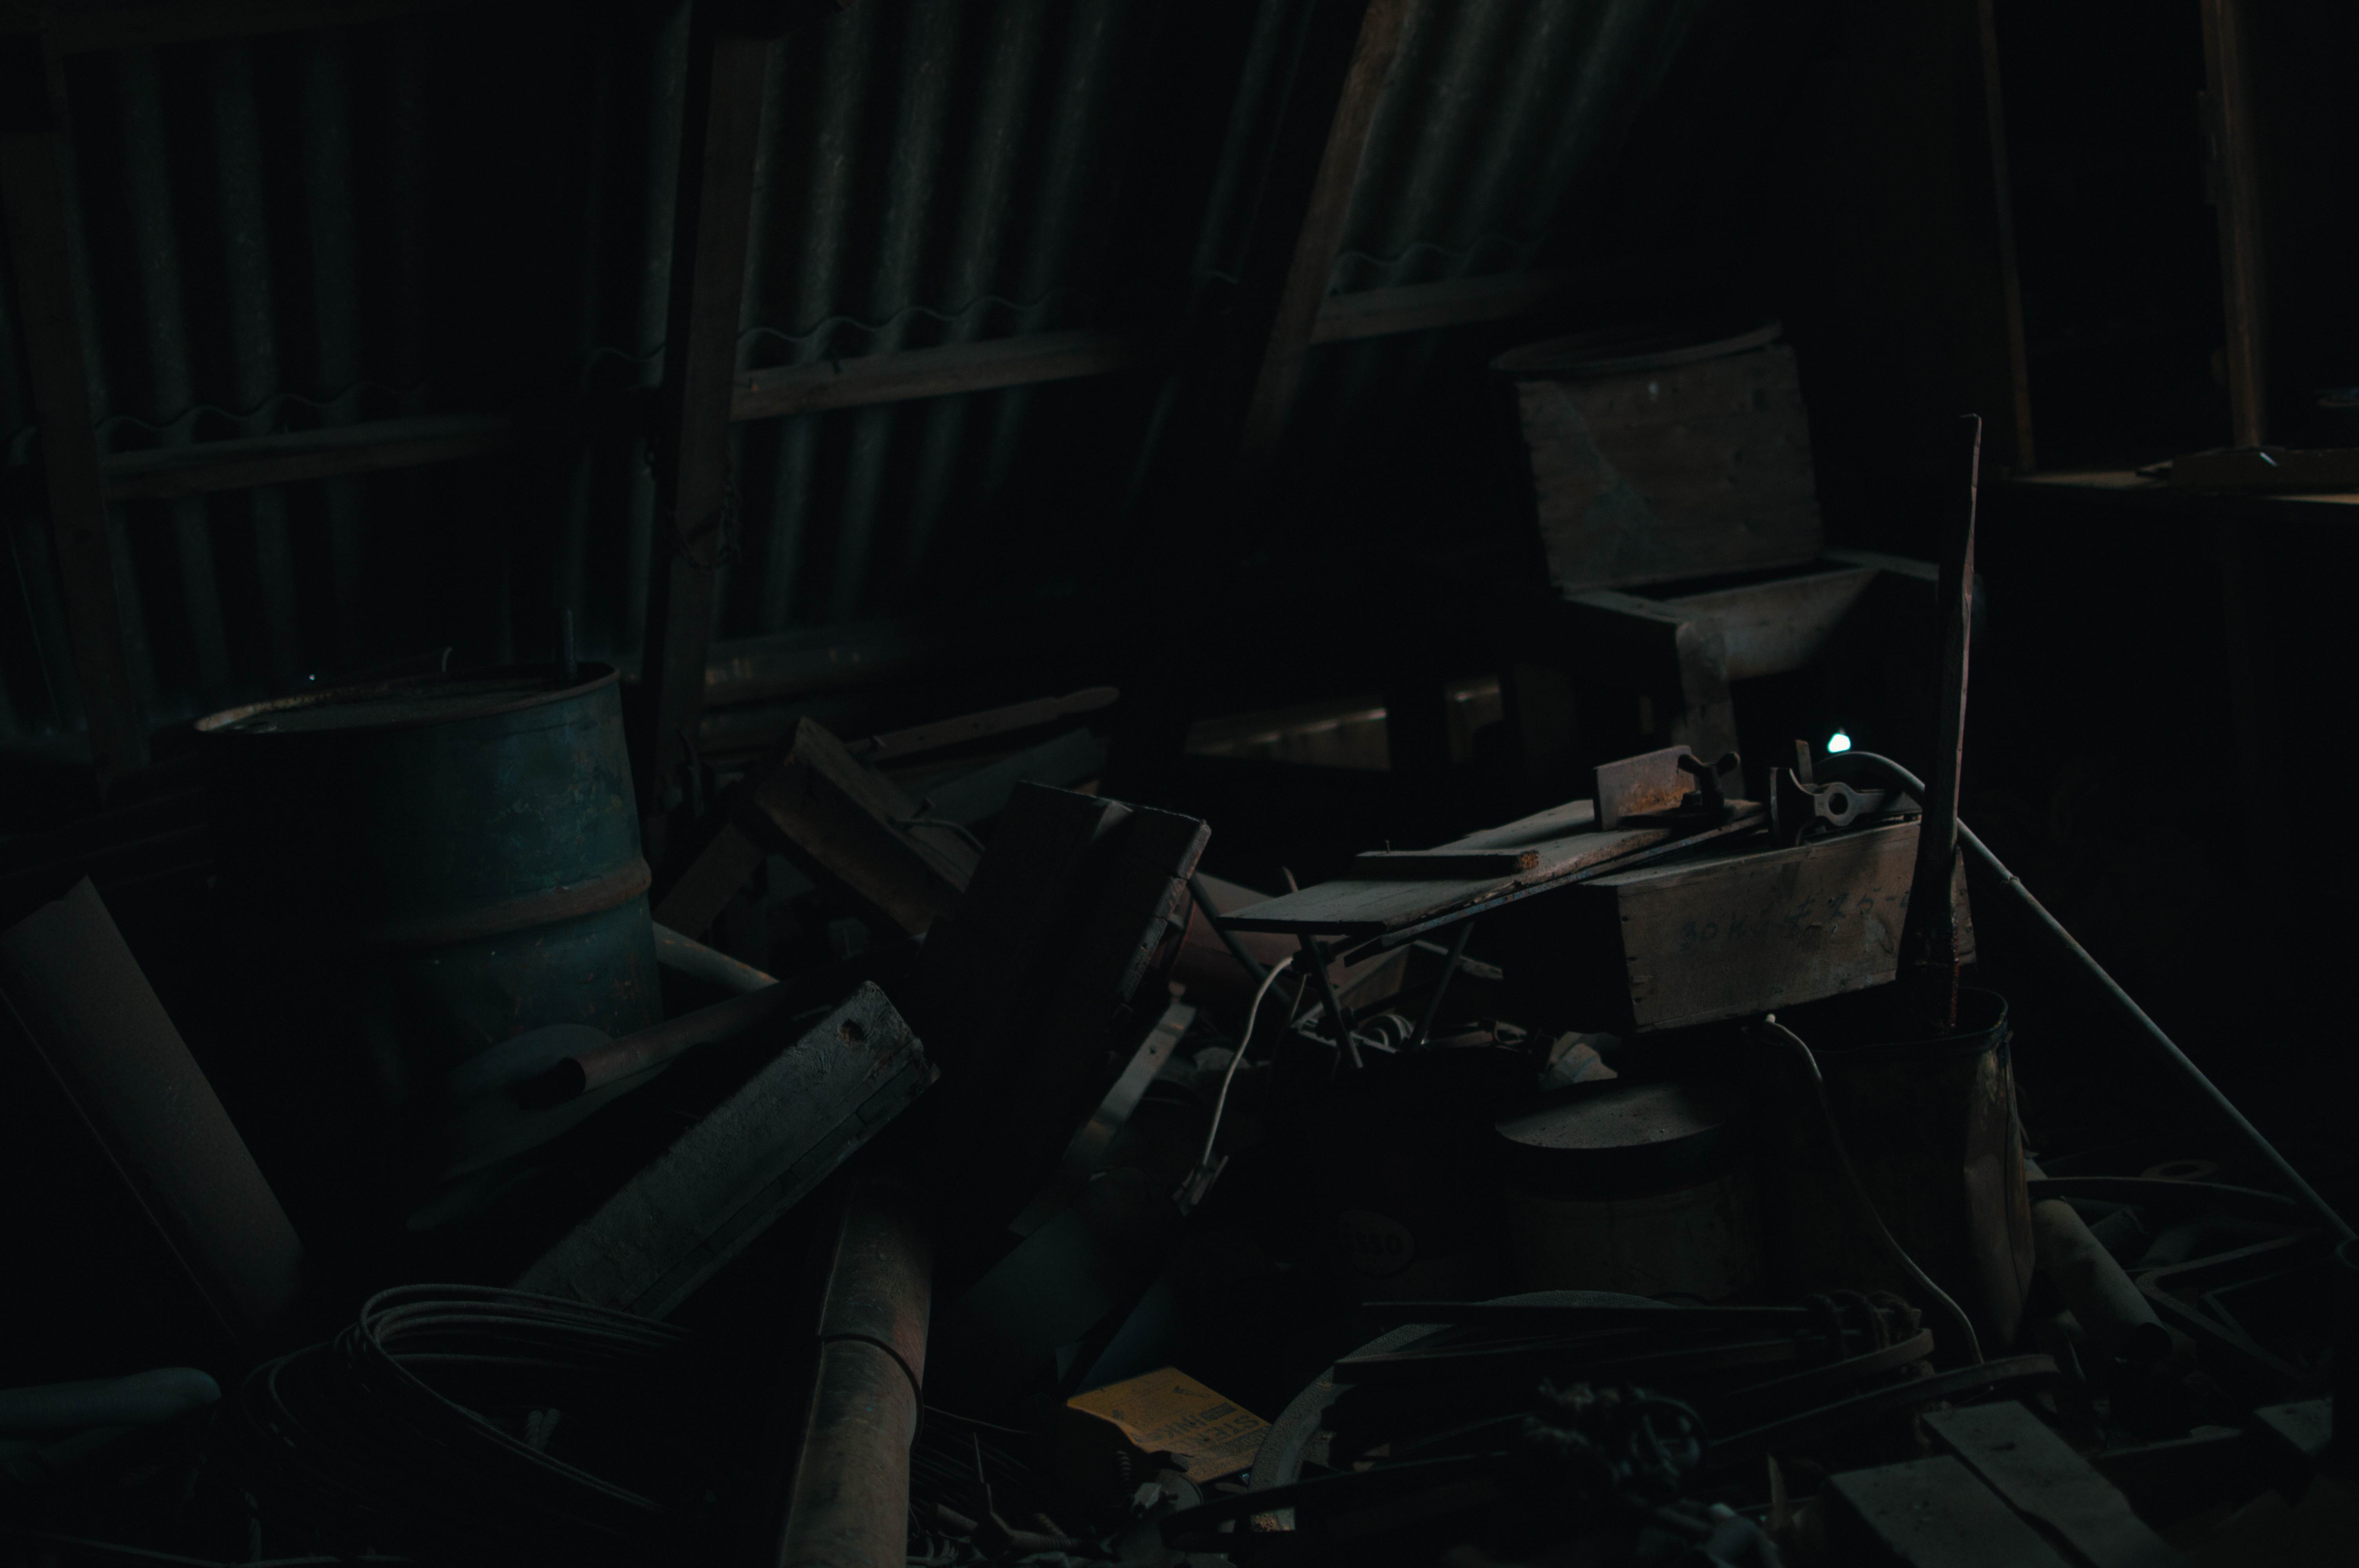
wood, vintage, old, dark, darkness, grey, screenshot